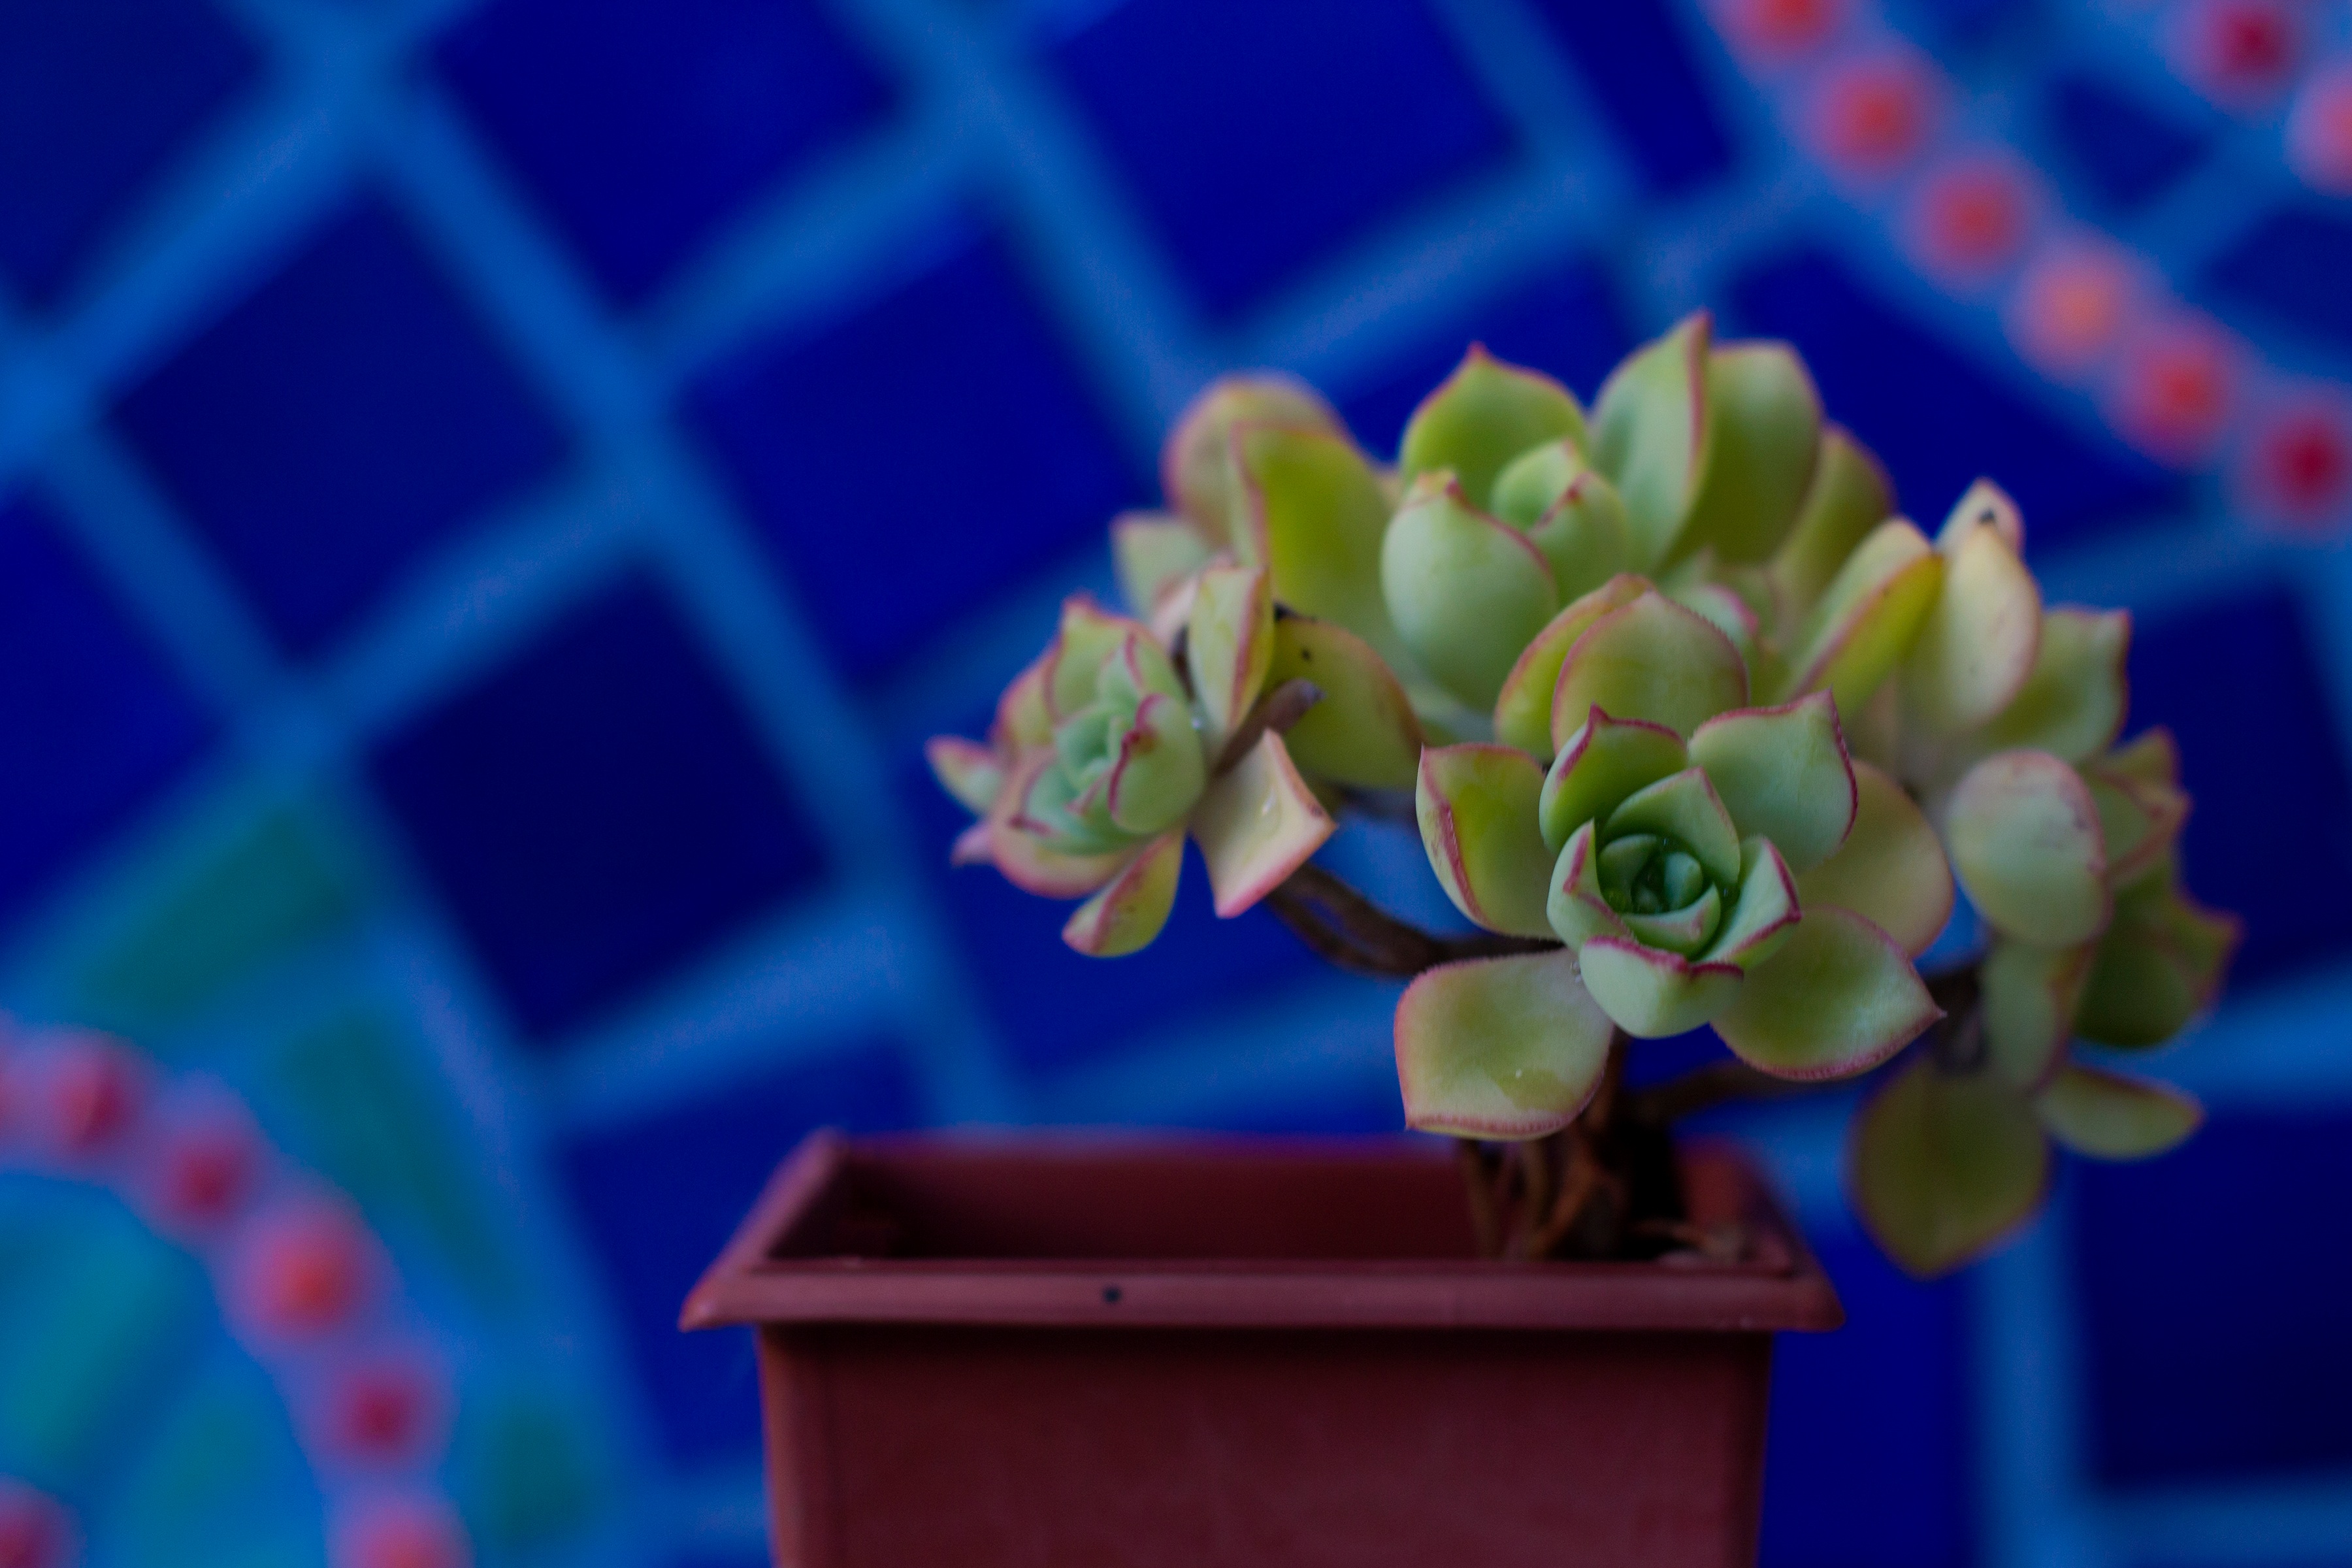
flower, green, color, biology, blue, screenshot, macro photography